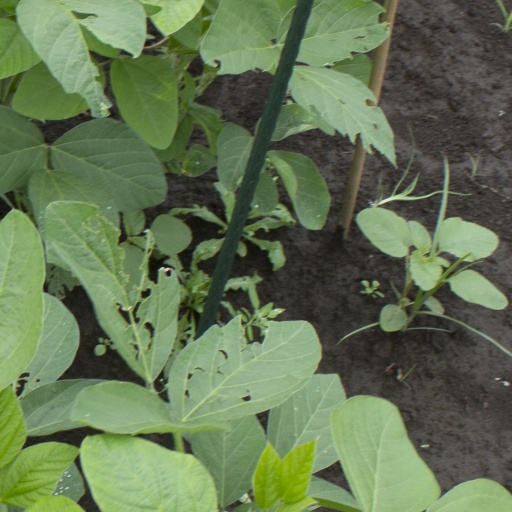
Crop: soybean